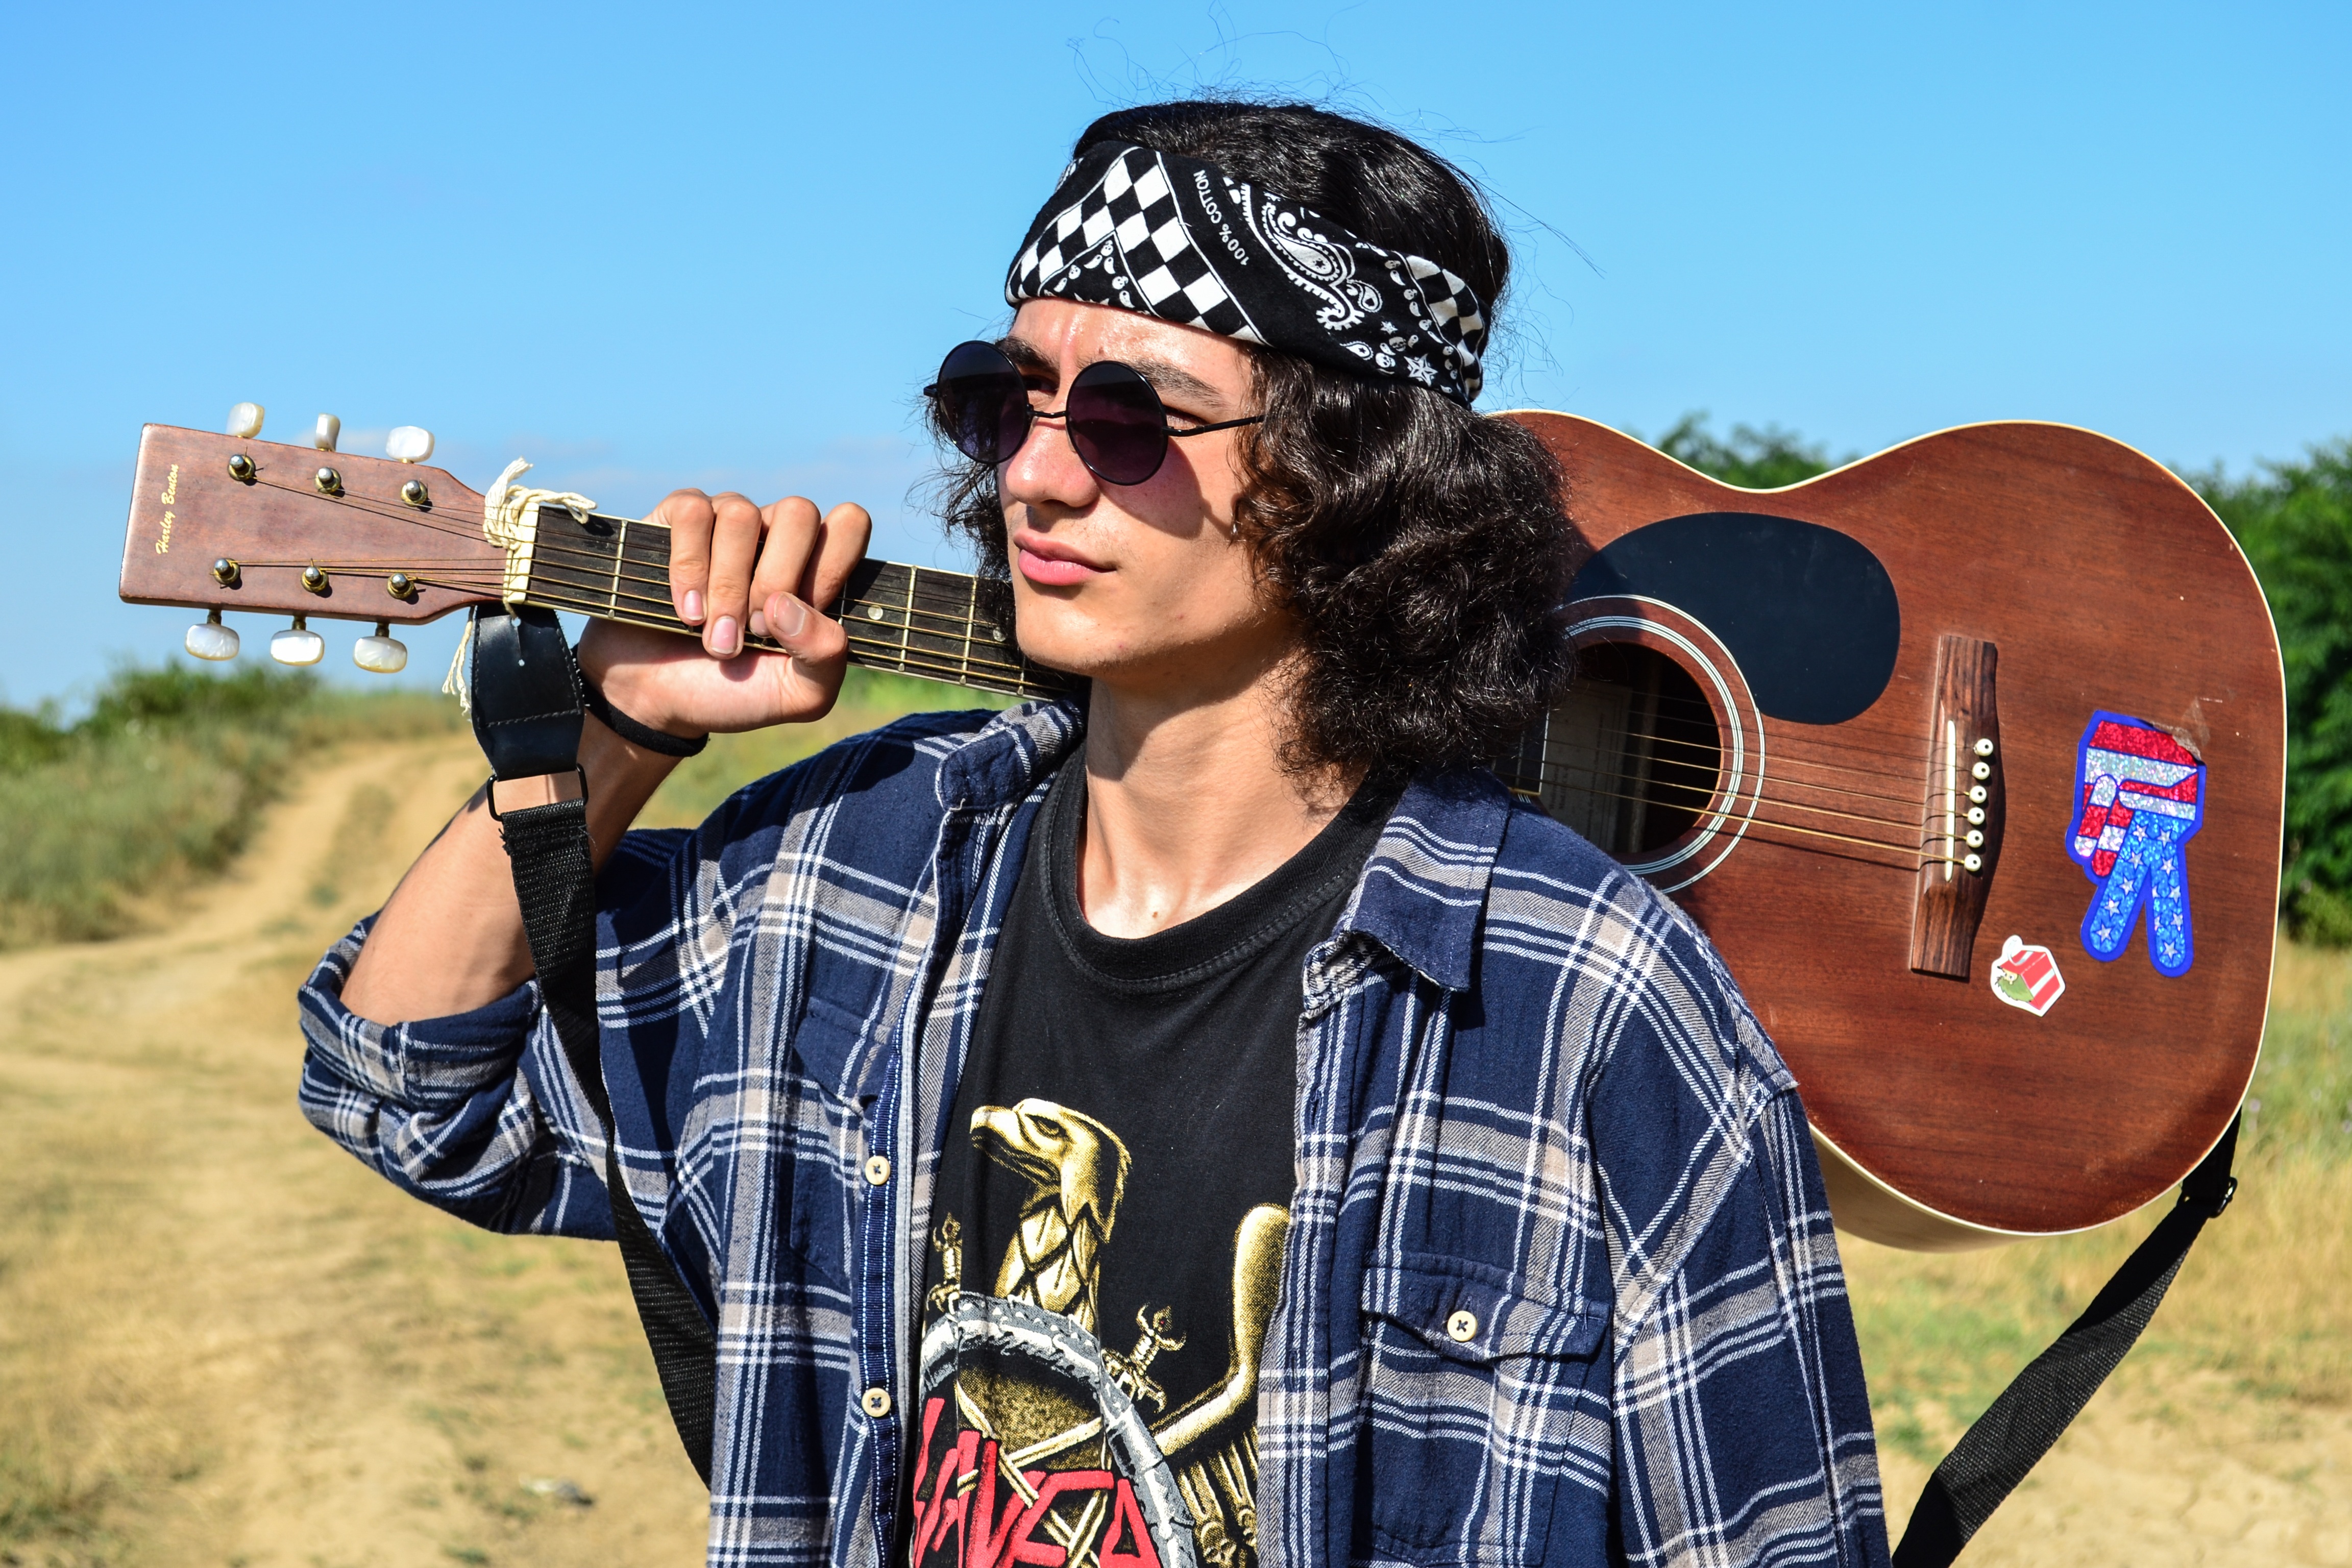
rock, person, music, people, guitar, guy, live, freedom, playing, musician, black, fun, cool, roll, style, guitarist